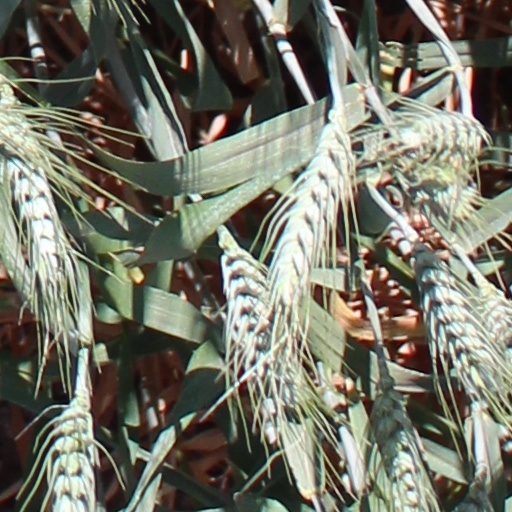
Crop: wheat